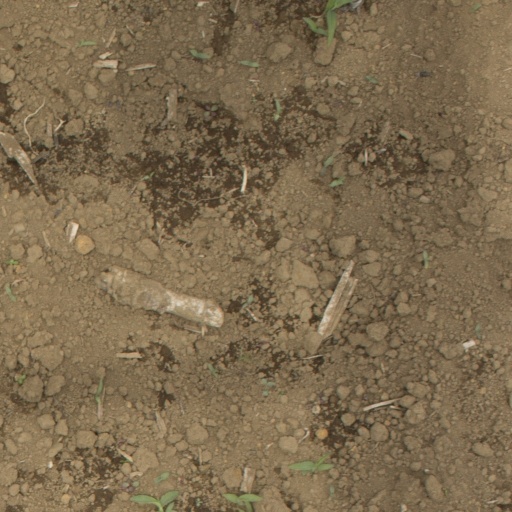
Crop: Jerusalem artichoke